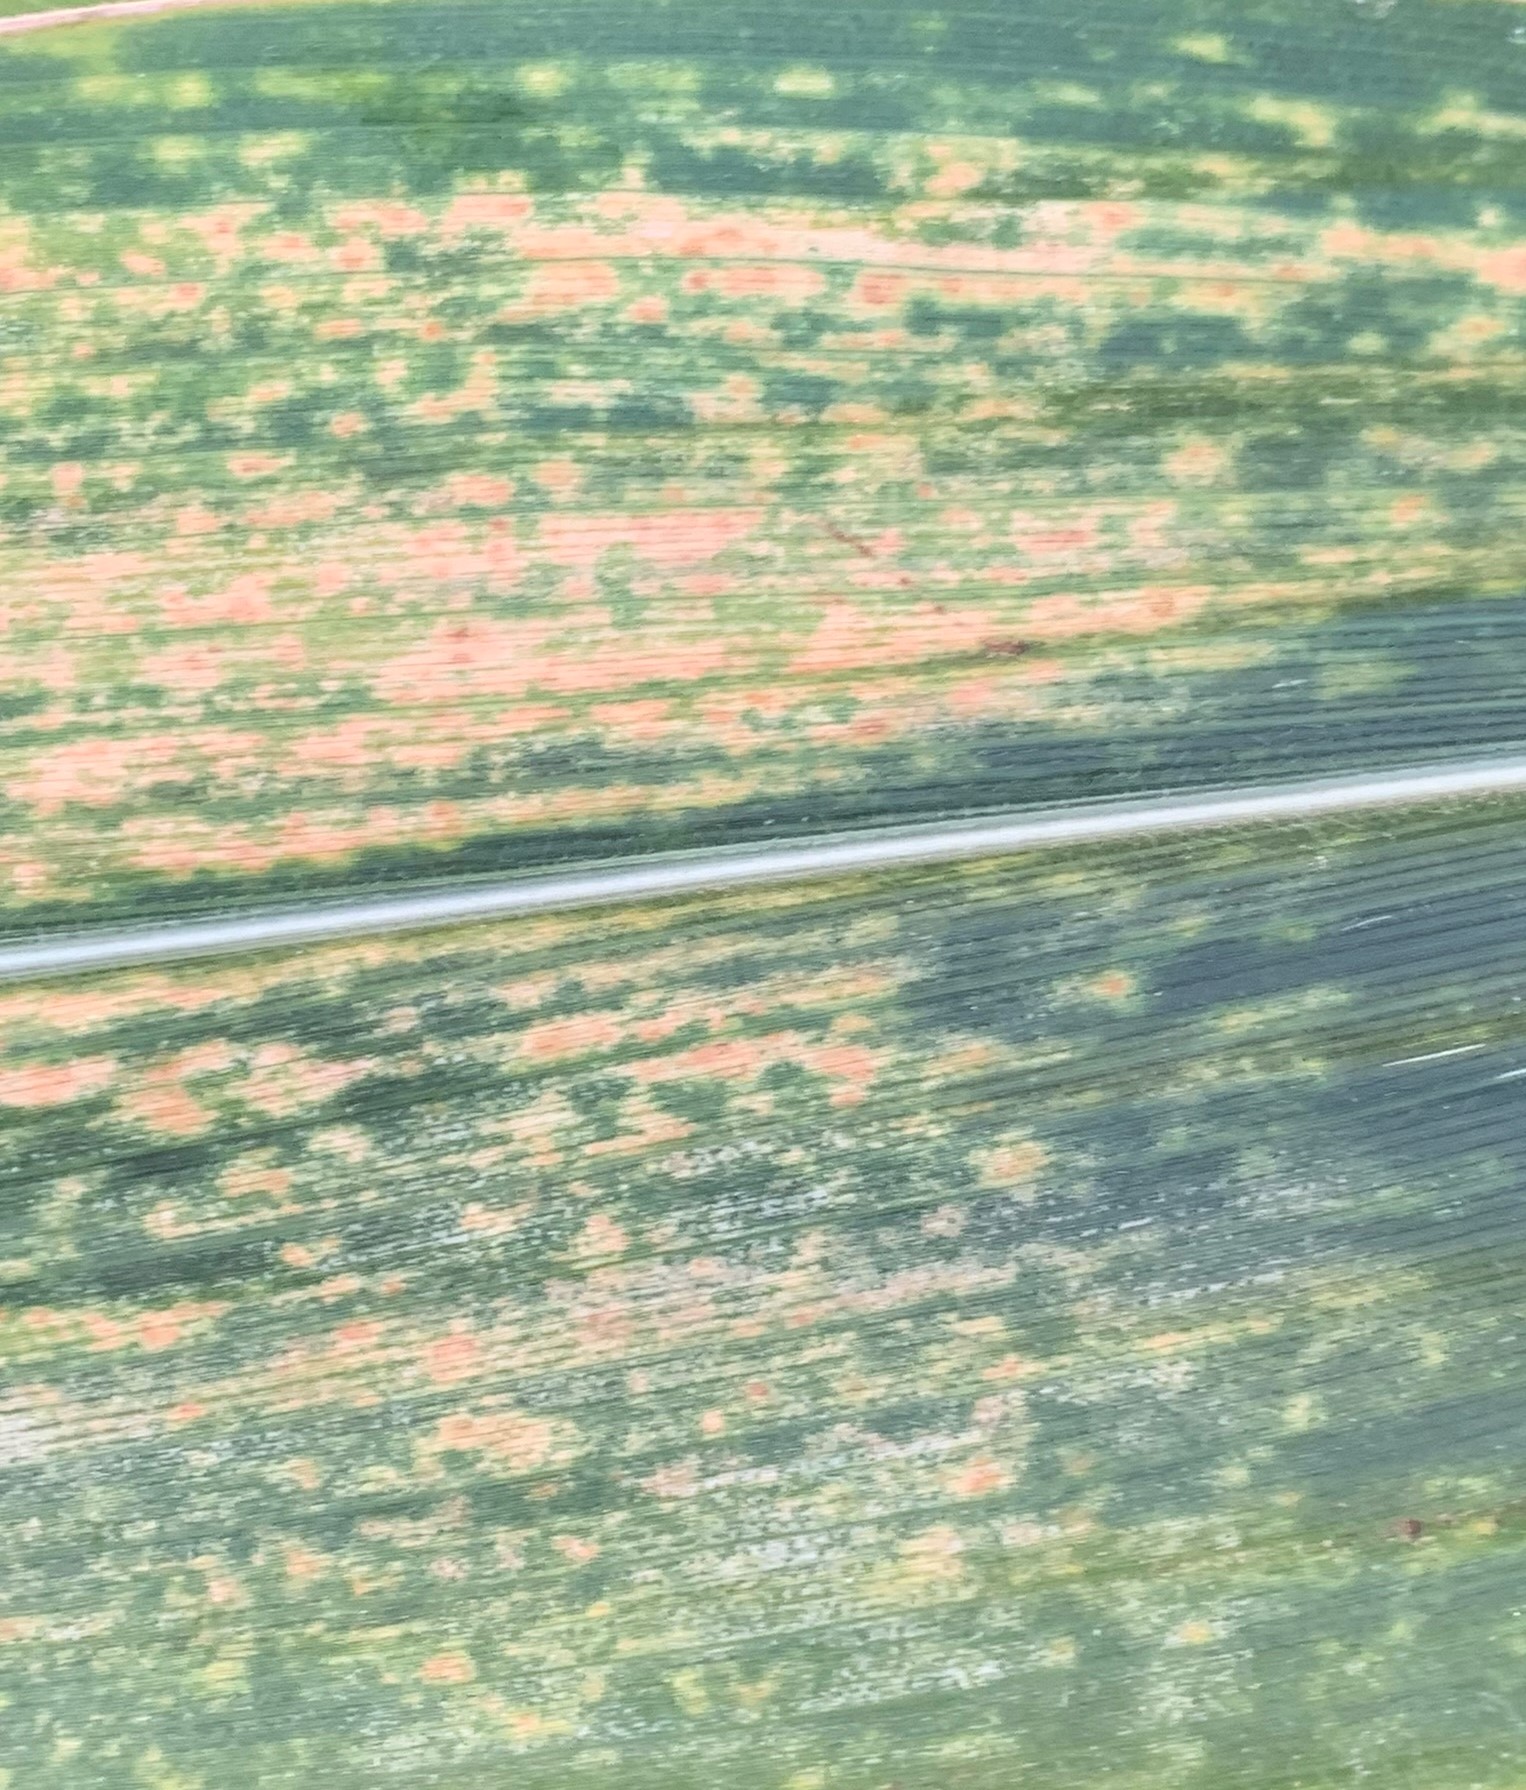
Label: MLN